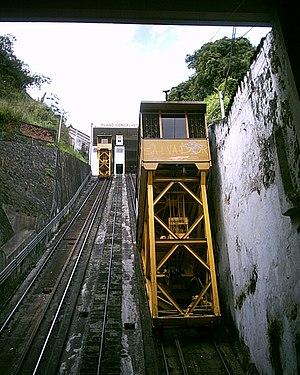
Le plan incliné Gonçalves est un funiculaire situé dans le centre historique de Salvador, dans l'État brésilien de Bahia.